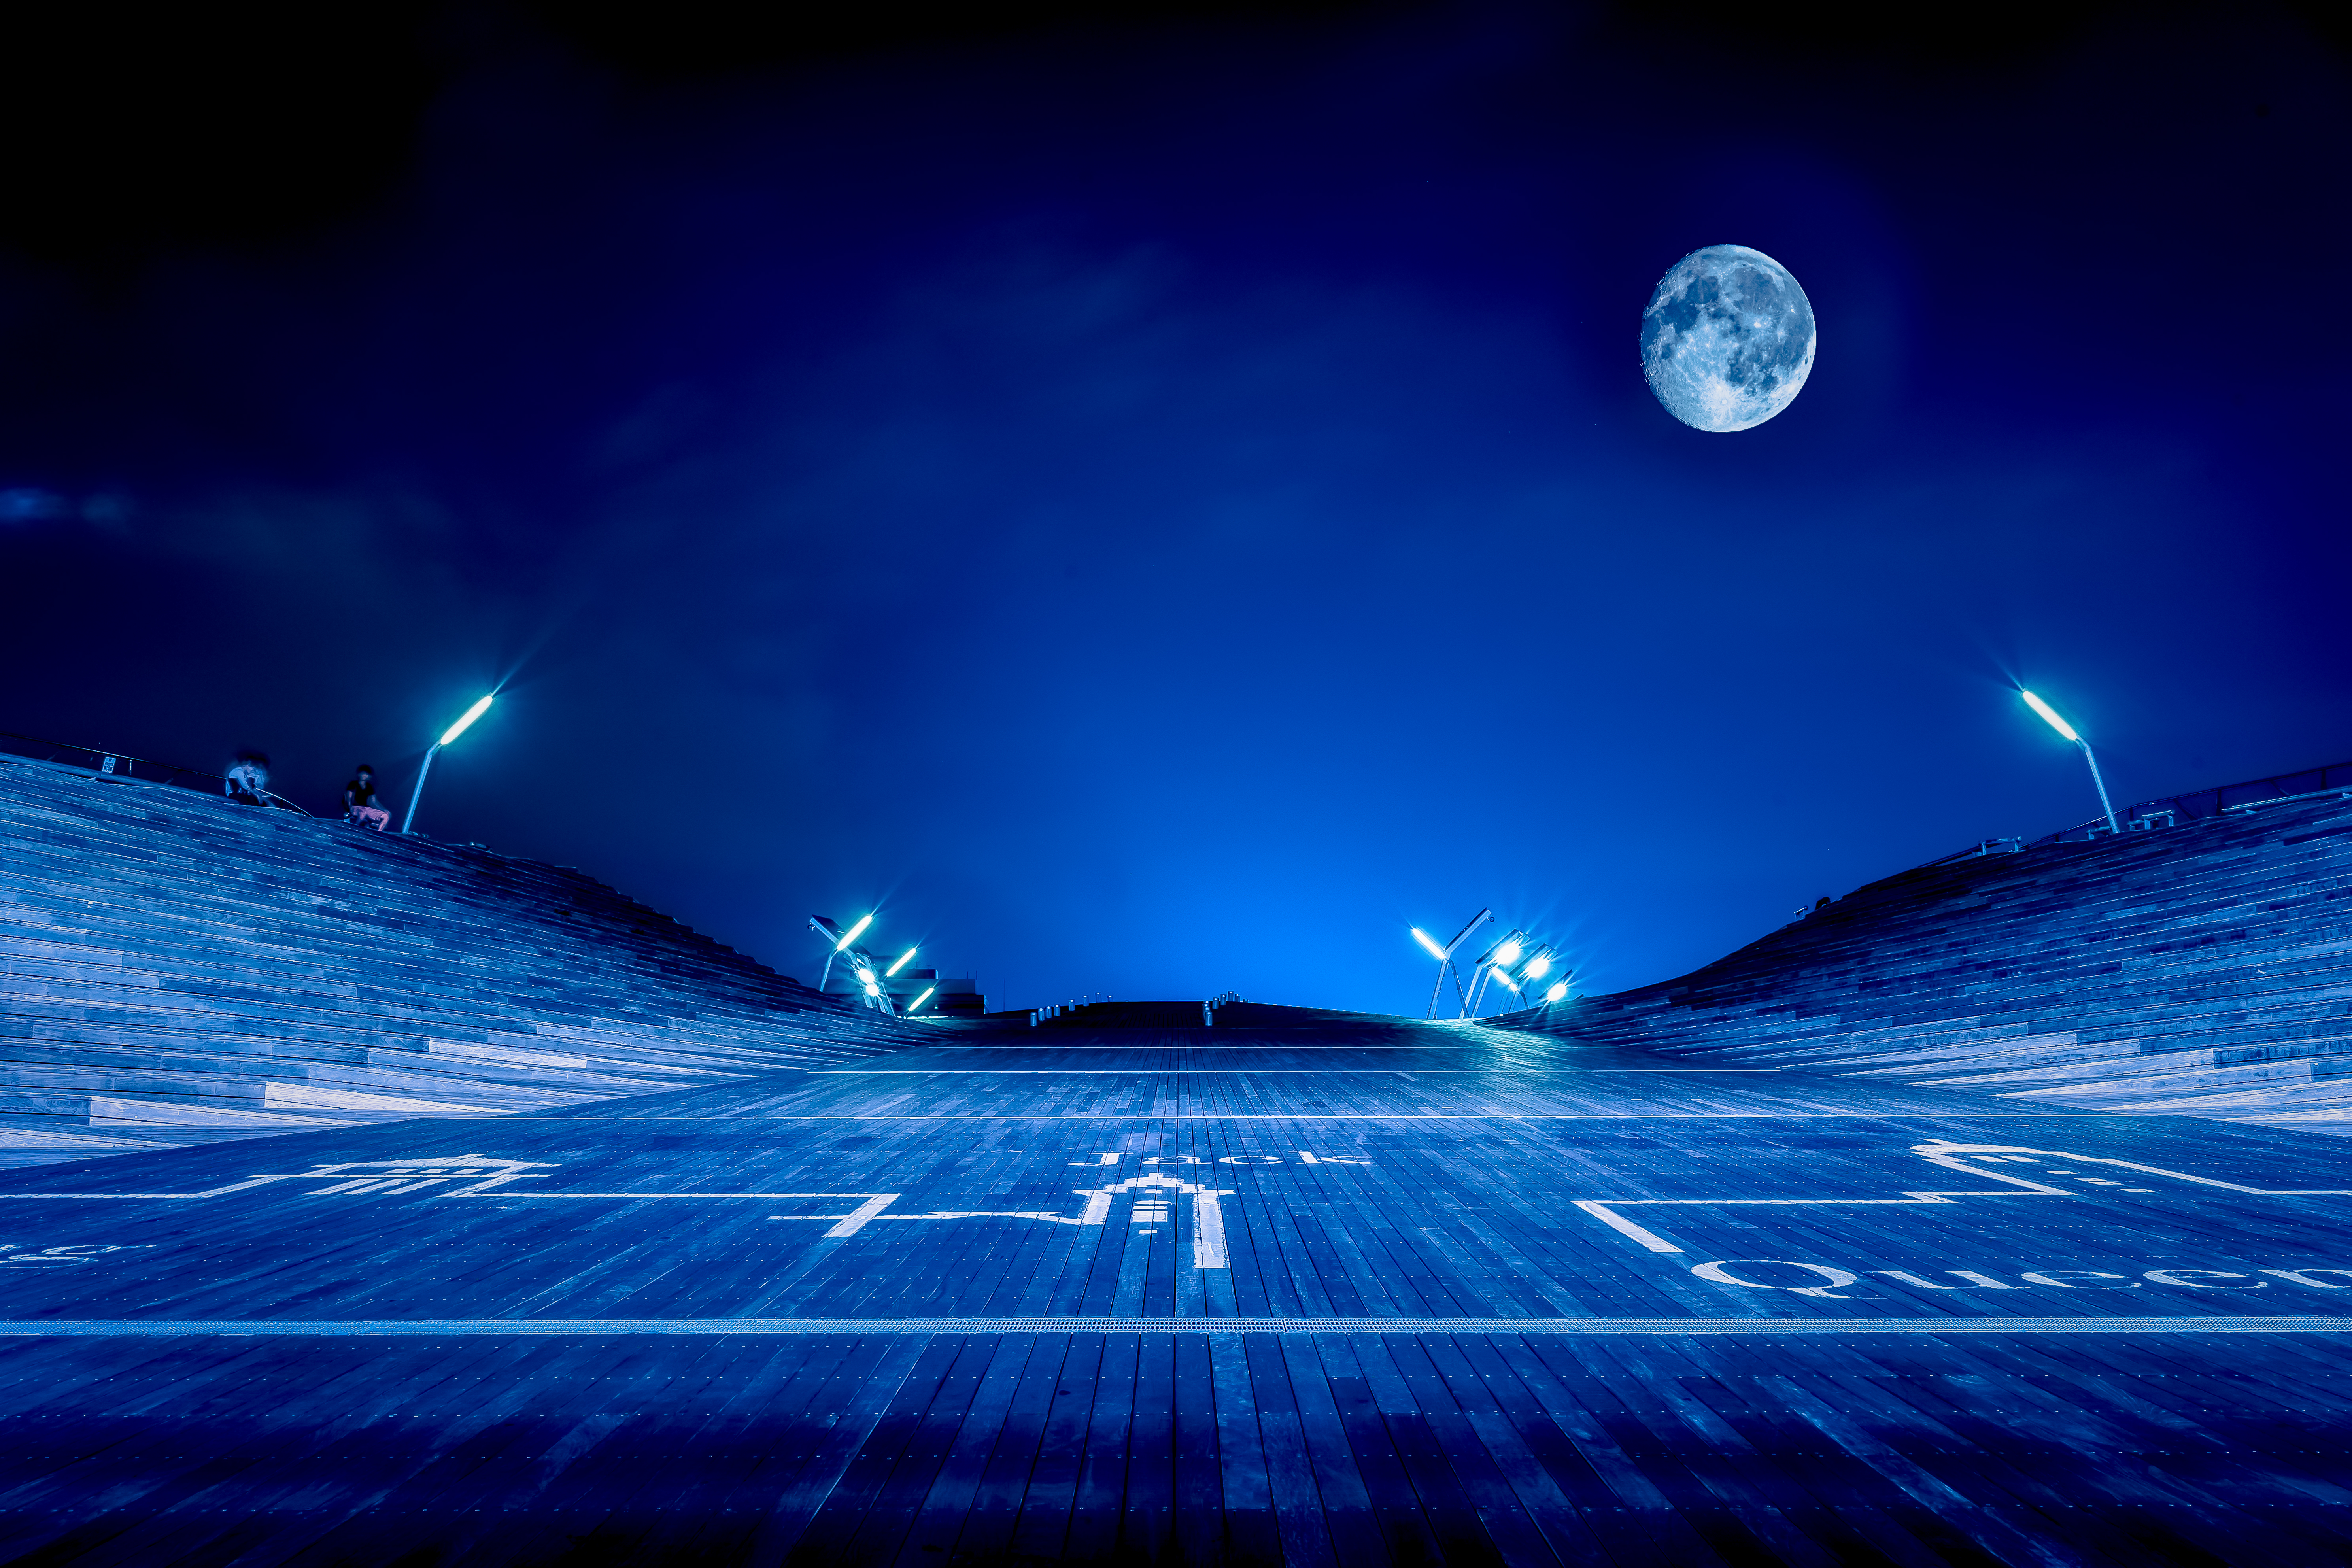
light, night, sunlight, rooftop, atmosphere, japan, moonlight, outer space, nightphotography, cool image, longexposure, yokohama, ilce7m2, osanbashipier, fe35mmf28za, portofyokohama, fe3518za, outdooreventplaza, imagestacking, screenshot, atmosphere of earth, computer wallpaper